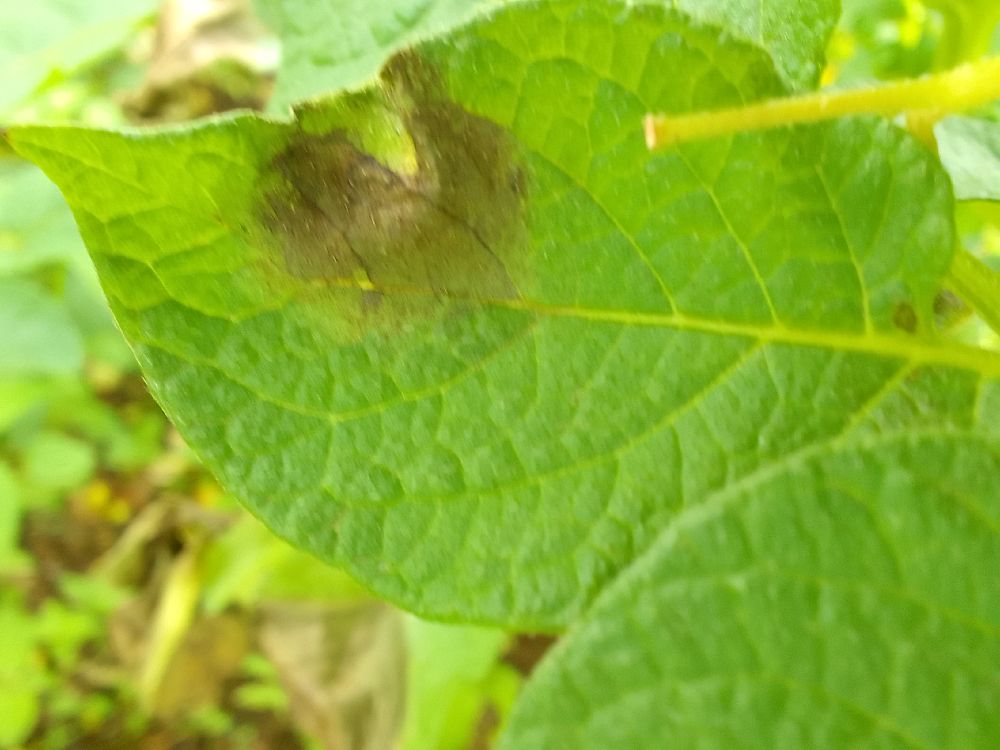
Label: Late blight